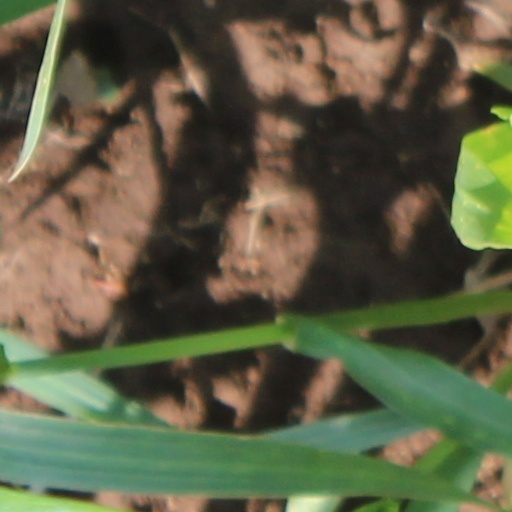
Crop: wheat